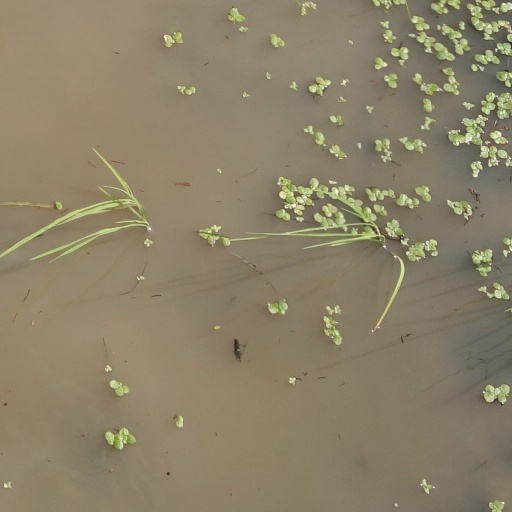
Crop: rice